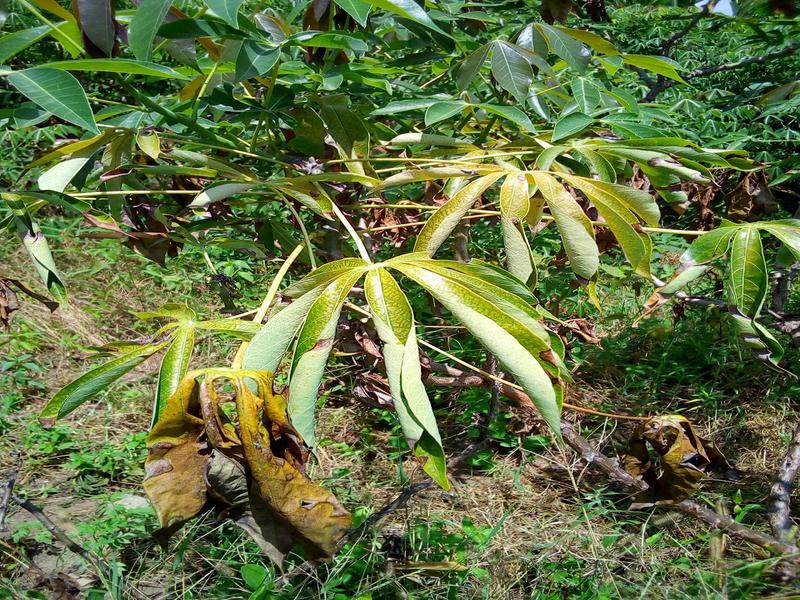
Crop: cassava
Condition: green_mottle